Ion Theodorescu-Sion

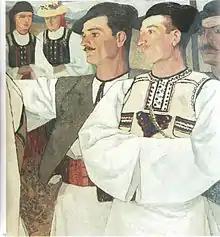
("Peasants of Abrud")

Theodorescu-Sion was probably the most protean Romanian oil painter. Sion's interests in trying out formulas was taken with reserve by some in the public. Writing for the Transylvanian readership of "Luceafărul", in May 1909, George Murnu contended: "Teodorescu Sion is a new talent that ought to work hard before reaching the profundity of observation which makes one an artist. He is altogether too preoccupied with technical matters and too superficial in his drawing." Five years later, Tăslăuanu was to assess: "Mr. Theodorescu-Sion's art [...] doesn't agree with all people on first impression. [...] The primitive and decorative genre, with simple lines and expressive planes, has not won [it] many adherents. His way of seeing and rendering things seen relates him to the modern art of other countries." However, "[his canvasses] are like those women who do not seek to please the eye and to resemble others. Once you get close to them, once you get to know them and study them, you fall under the spell of their profound simplicity and beauty."